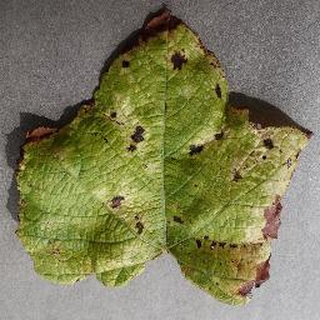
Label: grape_leaf_blight